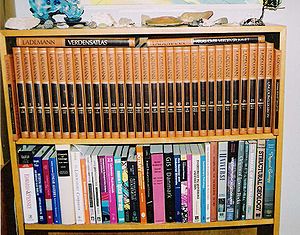
Faglitteratur
Diverse faglitteratur
Faglitteratur er litteratur med fagligt indhold. Til forskel fra skønlitteratur beskæftiger en faglitterær bog sig med fag og emner fra et faktuelt synspunkt uden brug af fiktive elementer: f.eks. en kogebog, en bog om Hærvejen i Jylland, en ordbog, en analyse af en kendt politiker, en interviewbog o.m.a.